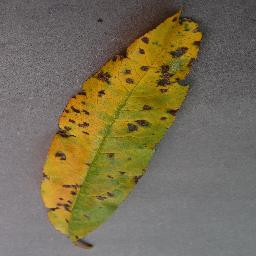
Label: Peach___Bacterial_spot